Kerry Condon

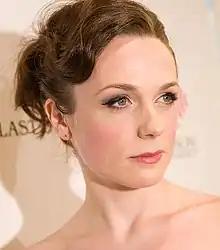
Condon in 2010

She then appeared as Masha, a Tolstoian, in "The Last Station," a film about the last months of Leo Tolstoy's life with Helen Mirren and Christopher Plummer, before playing jockey Rosie Shanahan in the 2012 TV series "Luck". Condon appeared in the season 4 premiere of the post-apocalyptic zombie drama "The Walking Dead" playing the role of the character Clara, which aired 13 October 2013. She voiced the artificial intelligence F.R.I.D.A.Y., Iron Man's replacement for J.A.R.V.I.S. in the Marvel Studios films "", "", "", "", and "".